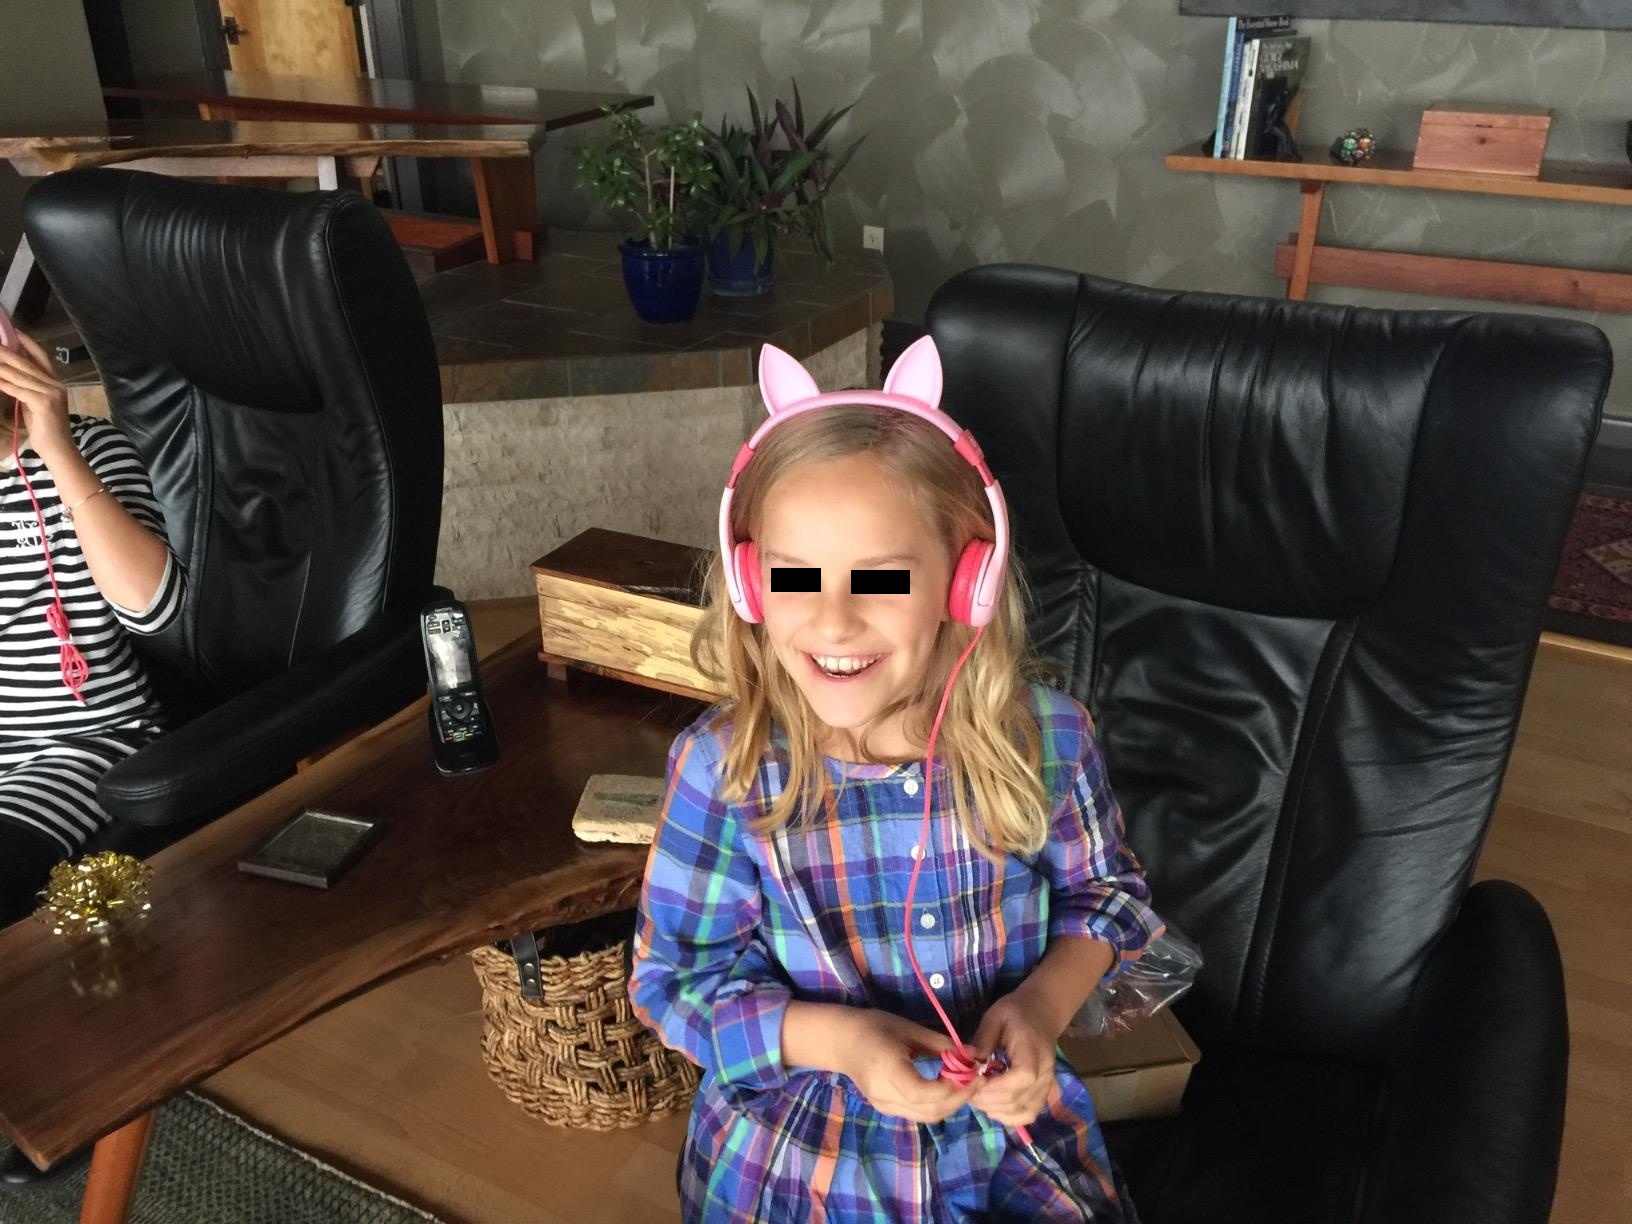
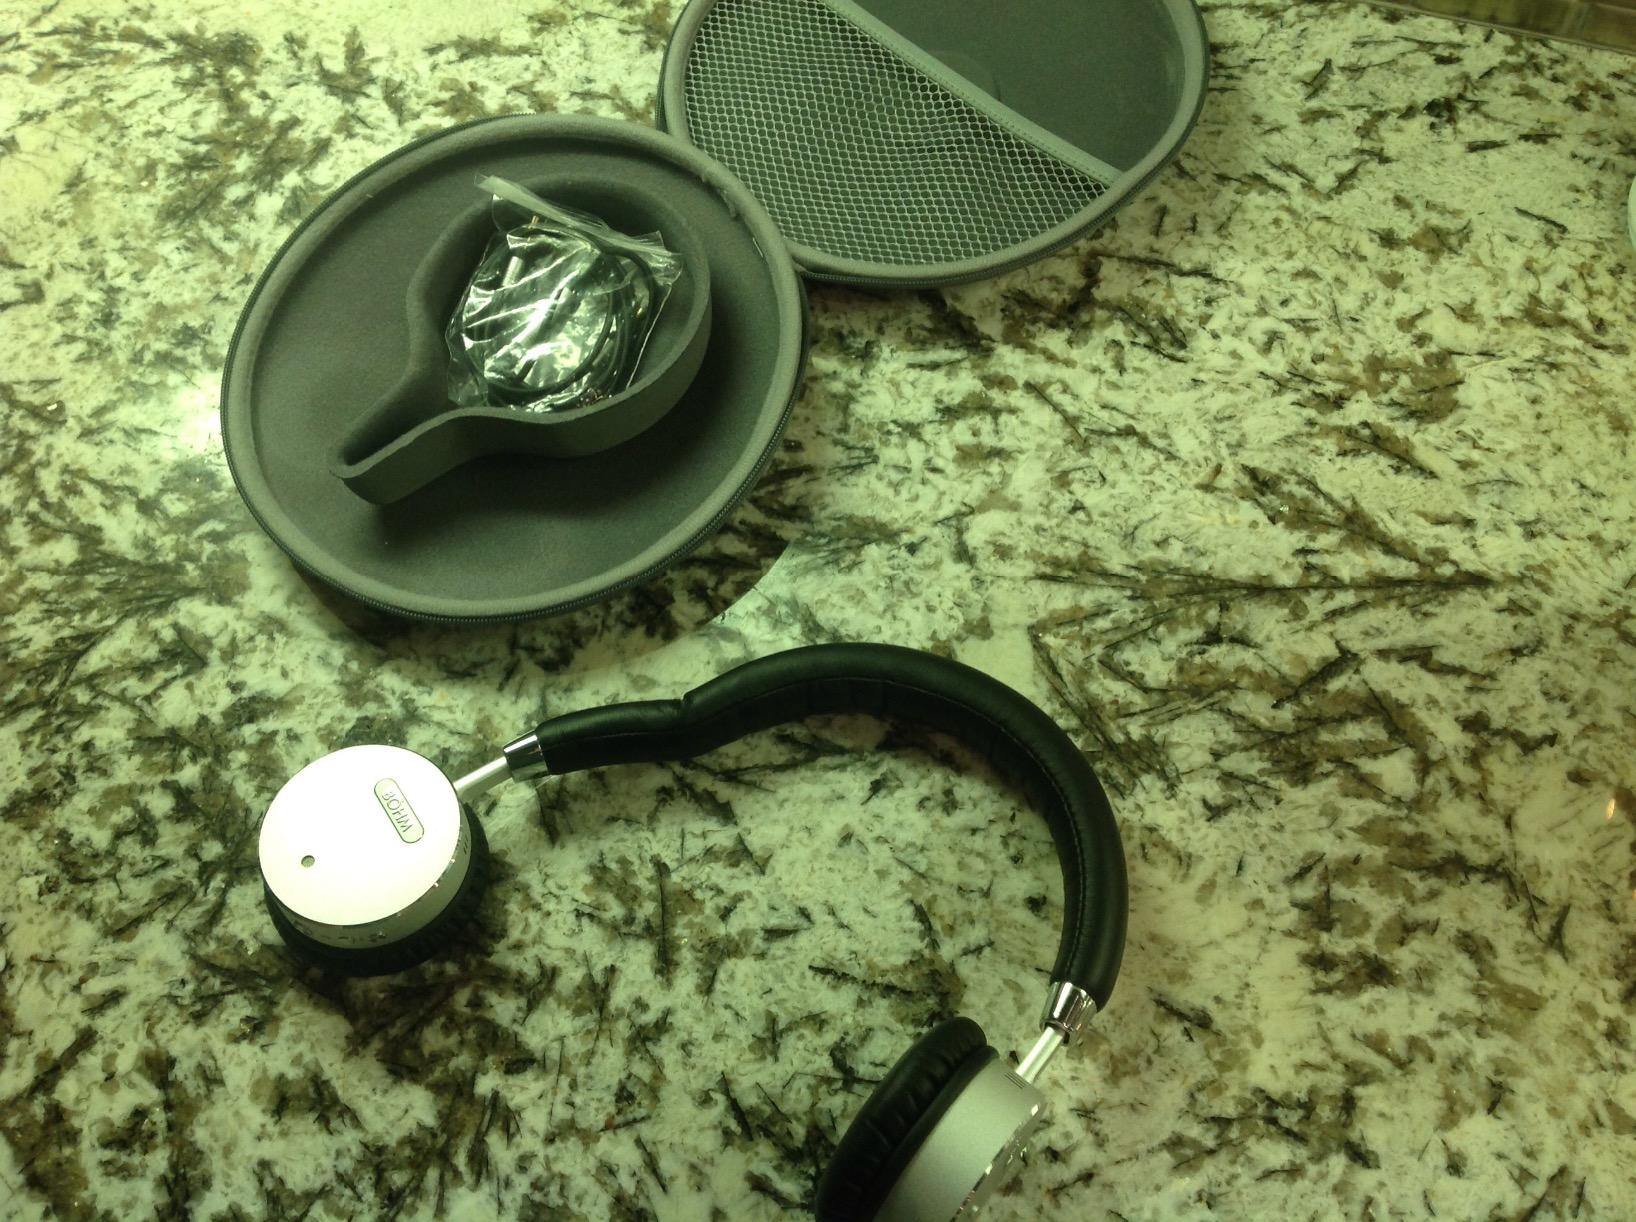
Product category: headphones
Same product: no